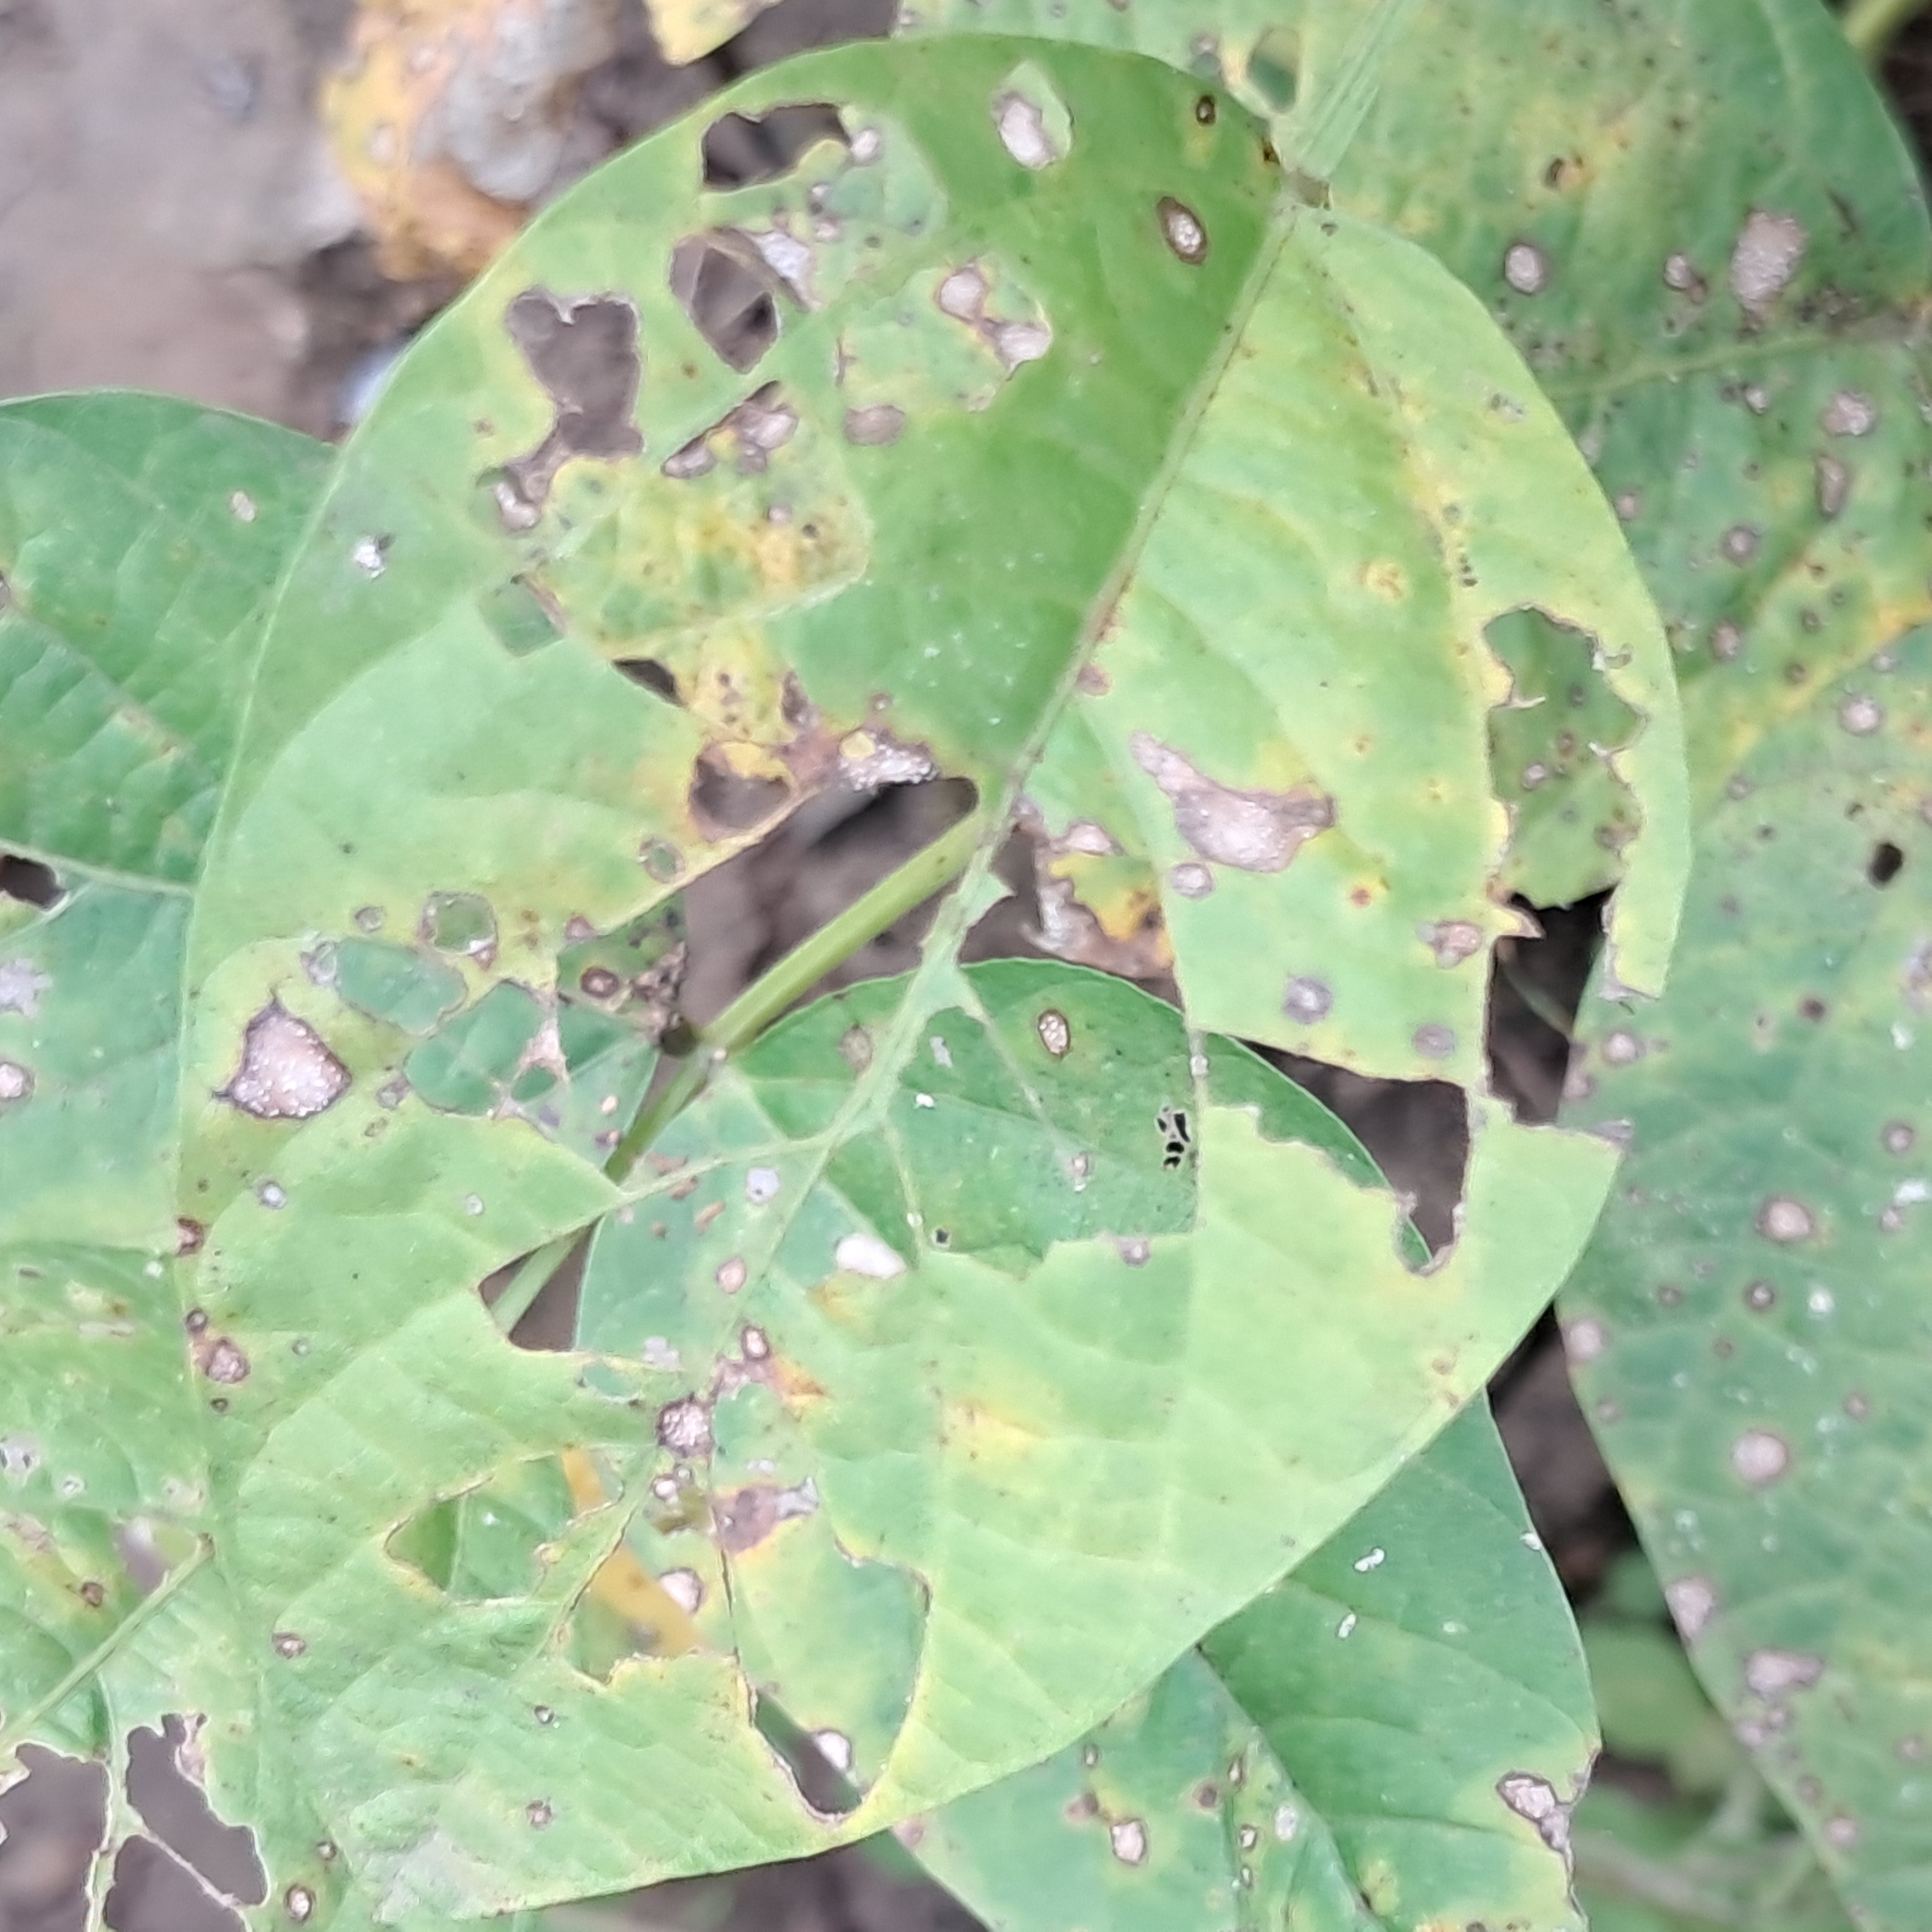
Label: Caterpillar_Semilooper_Pest